John Milton

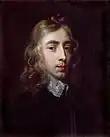

John Milton (9 December 1608 – 8 November 1674) was an English poet, polemicist, and civil servant. His 1667 epic poem "Paradise Lost" was written in blank verse and included 12 books, written in a time of immense religious flux and political upheaval. It addressed the fall of man, including the temptation of Adam and Eve by the fallen angel Satan, and God's expulsion of them from the Garden of Eden. "Paradise Lost" elevated Milton's reputation as one of history's greatest poets. He also served as a civil servant for the Commonwealth of England under its Council of State and later under Oliver Cromwell.